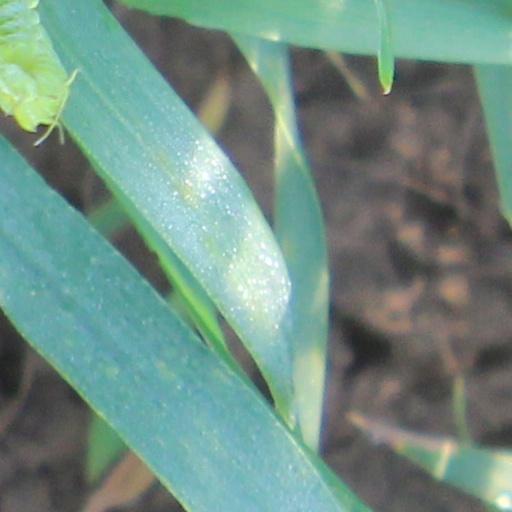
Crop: wheat